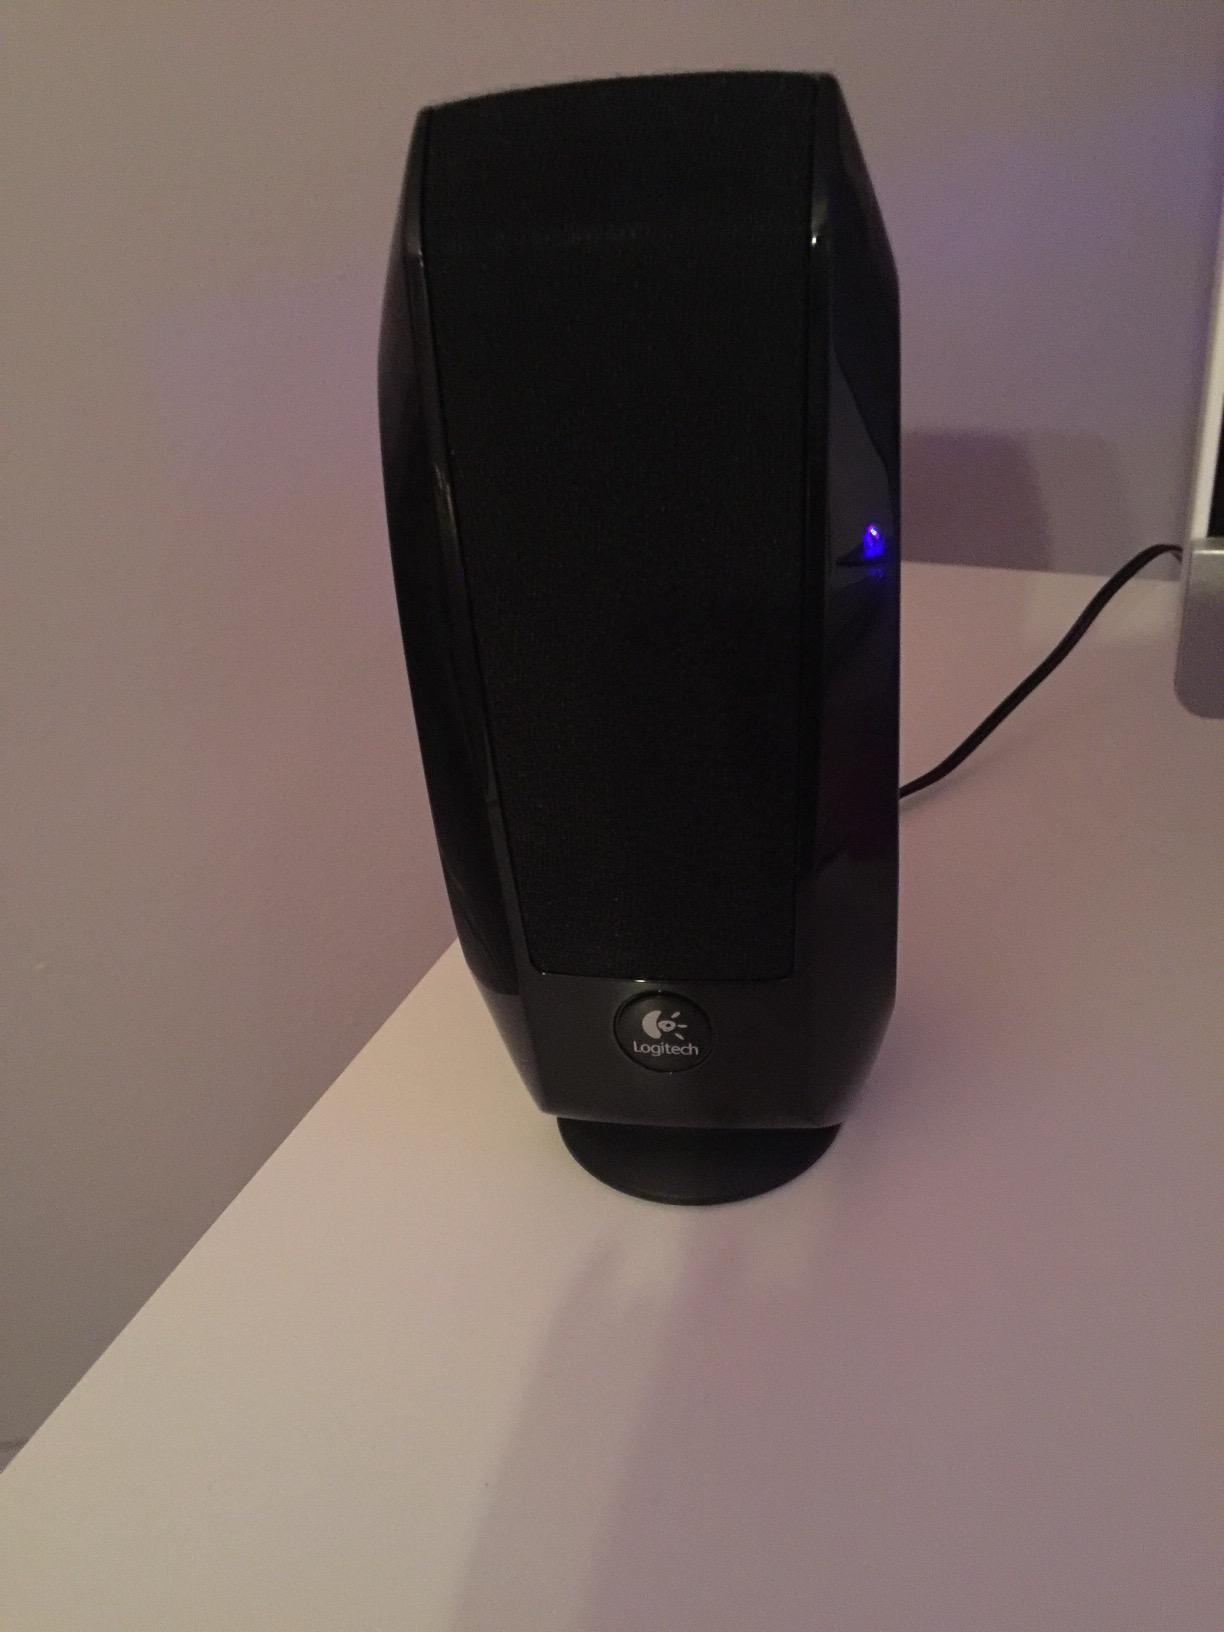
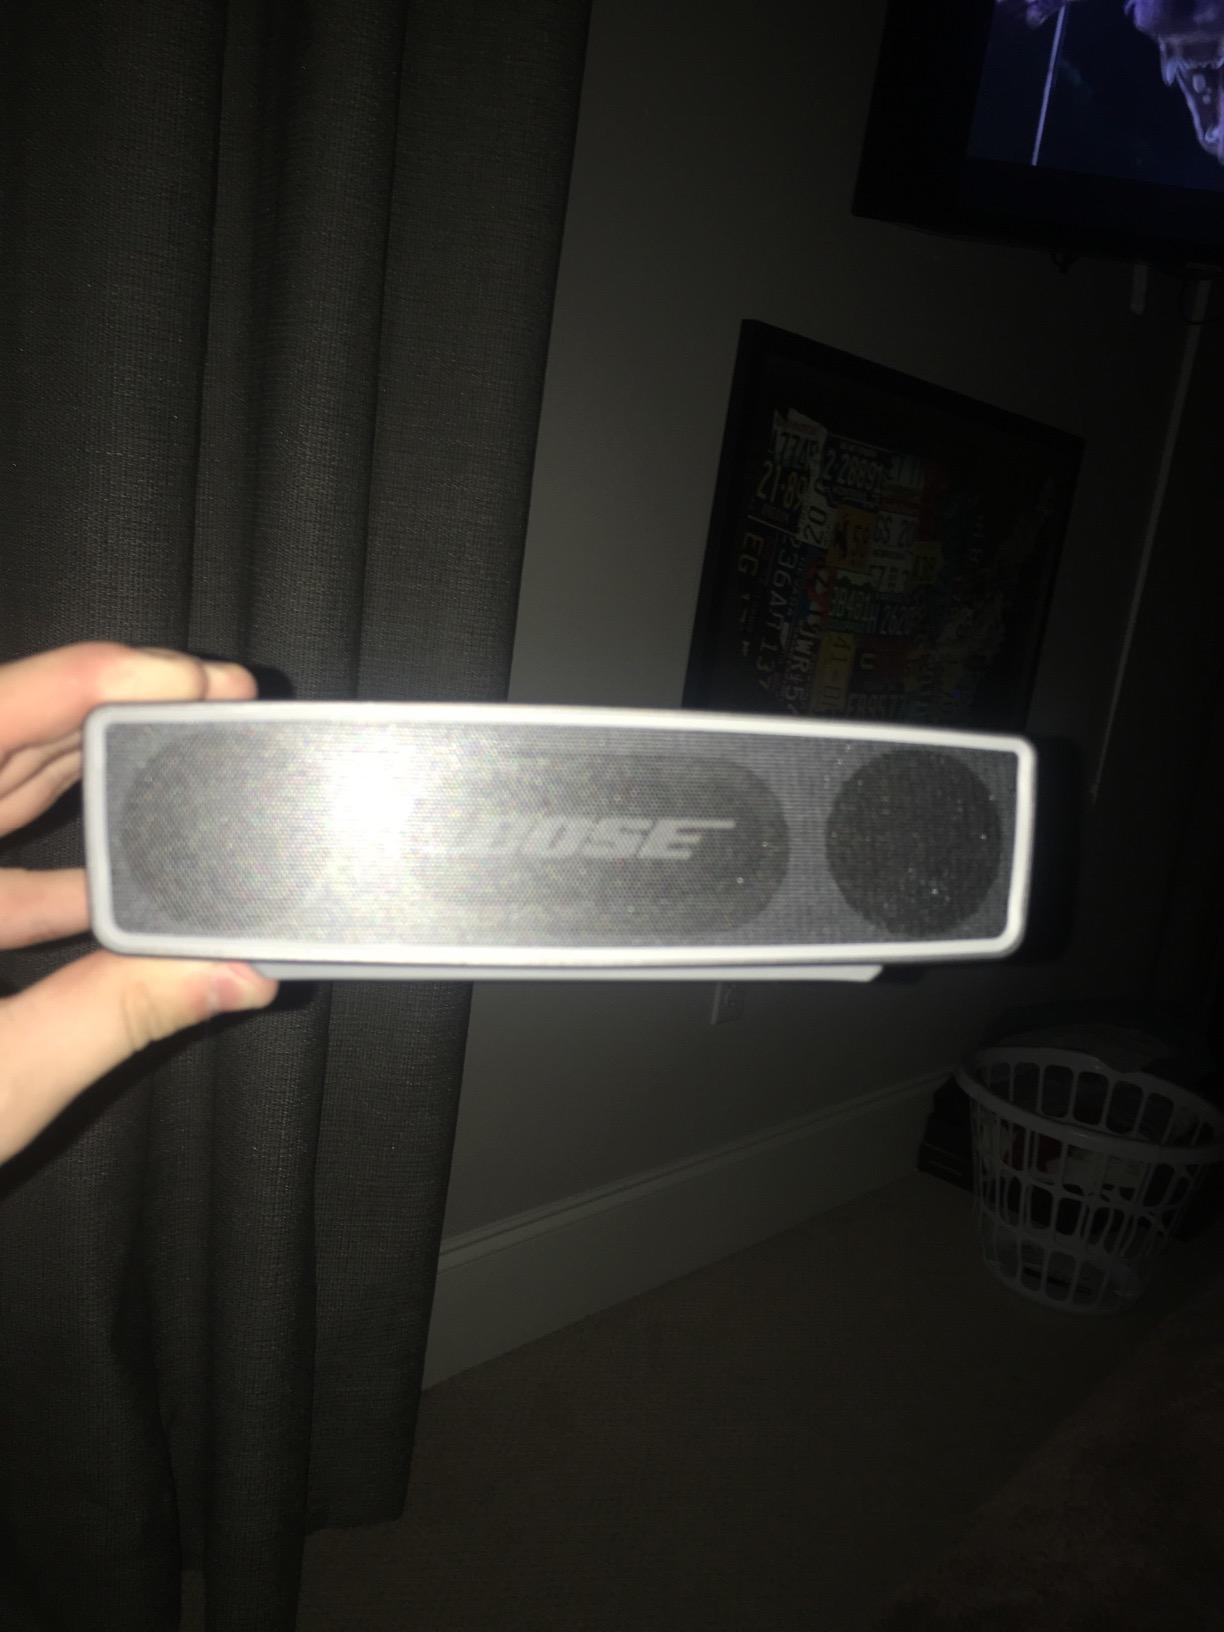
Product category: speaker
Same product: no